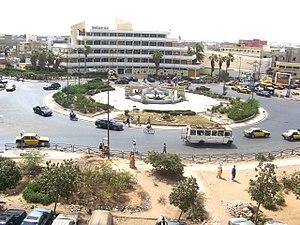
Rond point jet d'eau sicap dakar